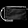
Label: Bag